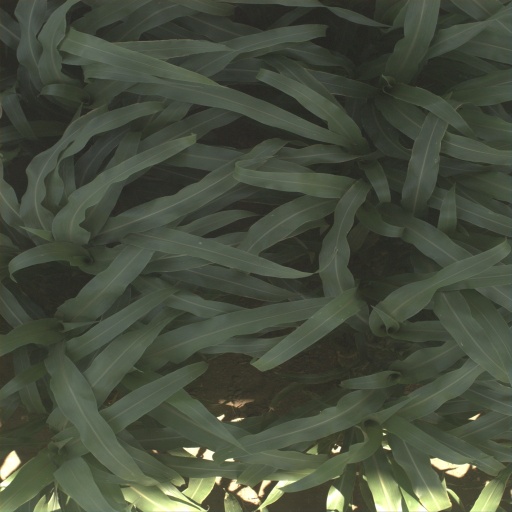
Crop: sorghum